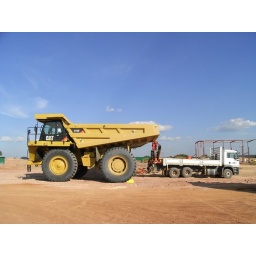
One of the copper mine dumper trucks against a regular road truck.